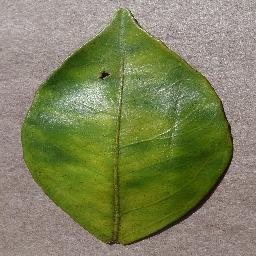
Label: Orange___Haunglongbing_(Citrus_greening)